Jeff Parke

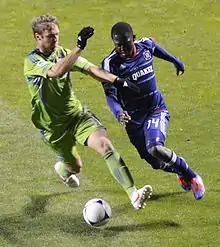
Jeff Parke of the Seattle Sounders defends against Patrick Nyarko of the Chicago Fire (April 28, 2012)

On January 14, 2014, Parke was traded to D.C. United in exchange for Ethan White. Parke played only 13 games for the club, before a combination of foot injuries and migraines requiring inner-ear surgery sidelined him for the rest of the season.